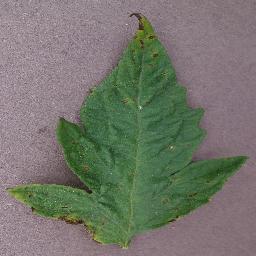
Label: Tomato___Septoria_leaf_spot